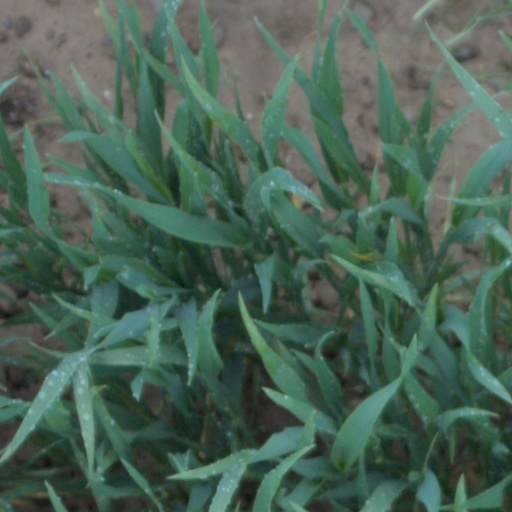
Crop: wheat